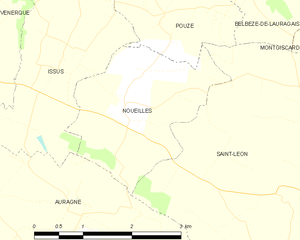
Noueilles est une commune française située dans le département de la Haute-Garonne en région Occitanie. Noueilles fait partie de la Communauté d'agglomération Sicoval.